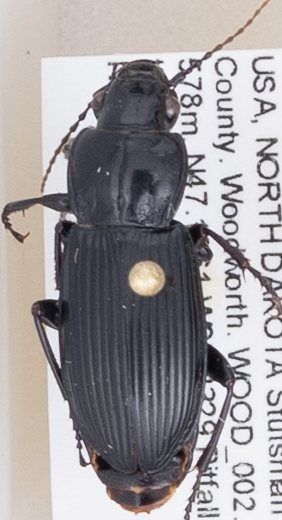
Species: Pterostichus melanarius melanarius
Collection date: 2015-08-05
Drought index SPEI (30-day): -0.788
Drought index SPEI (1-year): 0.23
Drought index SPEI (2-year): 0.54